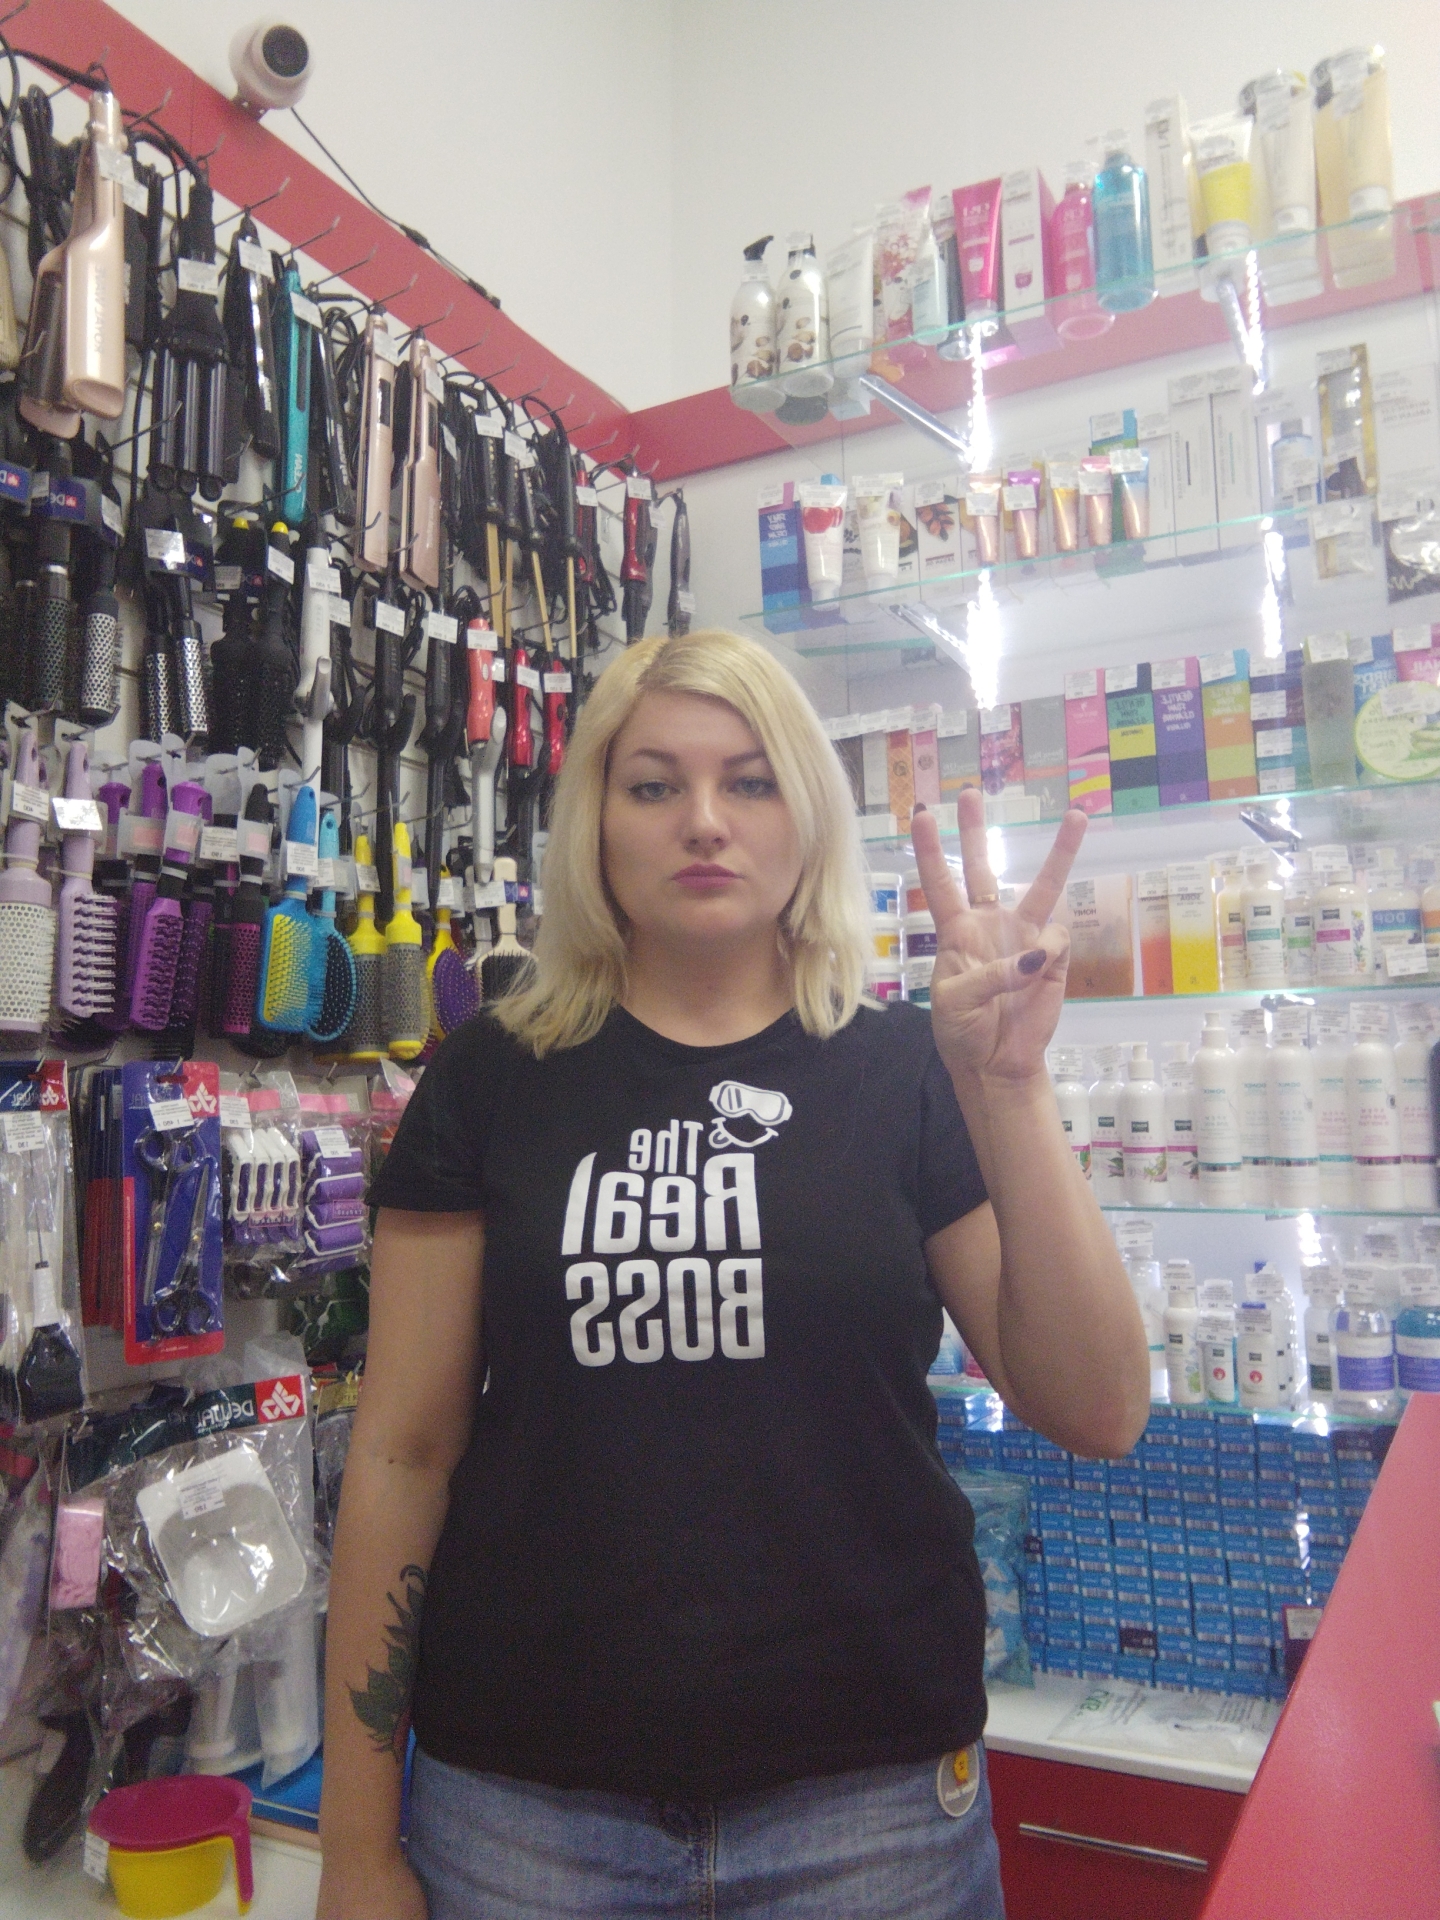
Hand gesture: three